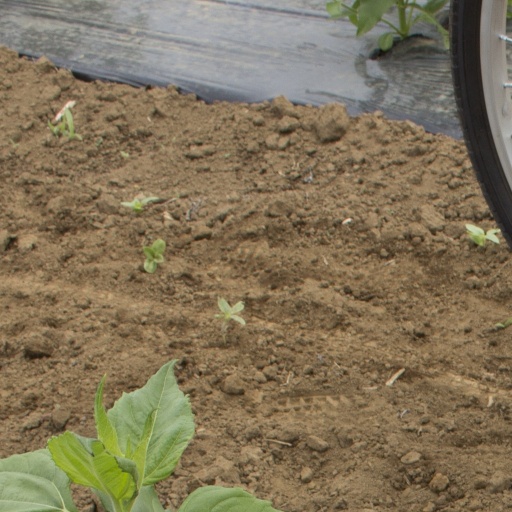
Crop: Jerusalem artichoke